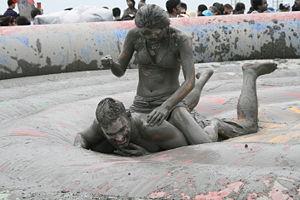
La lutte dans la boue est une forme de lutte inventée dans les années 1930 en Californie et qui se déroule dans la boue.